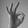
ASL letter: F